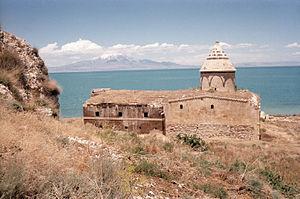
Çarpanak ou Ktuts est une île du lac de Van, en Turquie. Aujourd'hui inhabitée, elle a autrefois abrité une communauté monastique apostolique arménienne, l'ermitage de Ktuts.
Ktuts Anapat est un ancien monastère arménien situé en dehors des frontières arméniennes actuelles, en Turquie, sur une île proche de la rive orientale du lac de Van.